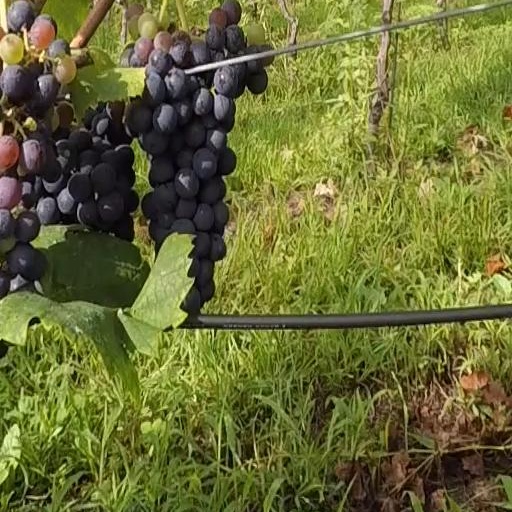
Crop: grape